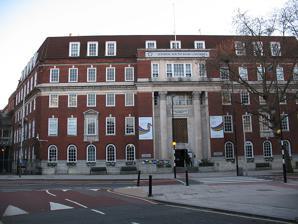
Building: Borough Road Gallery
Country: United Kingdom
Year built: 2012
Entrance to the Borough Road Gallery at 103 Borough Road in London. The painter David Bomberg , whose pictures feature in the Borough Road Gallery. The Borough Road Gallery is an art gallery at London South Bank University on Borough Road in south London , England . The gallery celebrates the artist David Bomberg who taught at the Borough Polytechnic , now London South Bank University. The gallery includes the Sarah Rose Collection of his pictures and those of other artists in the Borough Group , totalling around 150 works. The gallery opened in June 2012, financed by the UK Heritage Lottery Fund . Artists whose works are featured include: David Bomberg (1890–1957), Dennis Creffield (born 1931), Cliff Holden (born 1919), Thomas Holden (born 1957), Edna Mann (1926–1985), Dorothy Mead (1928–1975), and Miles Richmond (1922–2008). See also Borough Group References